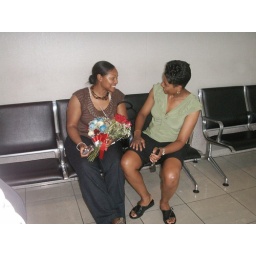
Our girl is home from the war in Afghanistan!!